Pillar of Salt (Fear the Walking Dead)

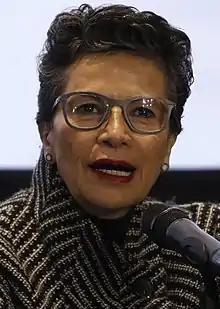
Patricia Reyes Spindola makes her last appearance as Griselda Salazar.

"Pillar of Salt" received positive reviews from critics. On Rotten Tomatoes, it garnered a 71% rating, with an average score of 5.72/10 based on 14 reviews. The site consensus currently reads, ""Pillar of Salt" is a solidly assembled collection of character arcs and moving parts, but Fear the Walking Dead remains in need of some fresh plots to sustain long-term interest."